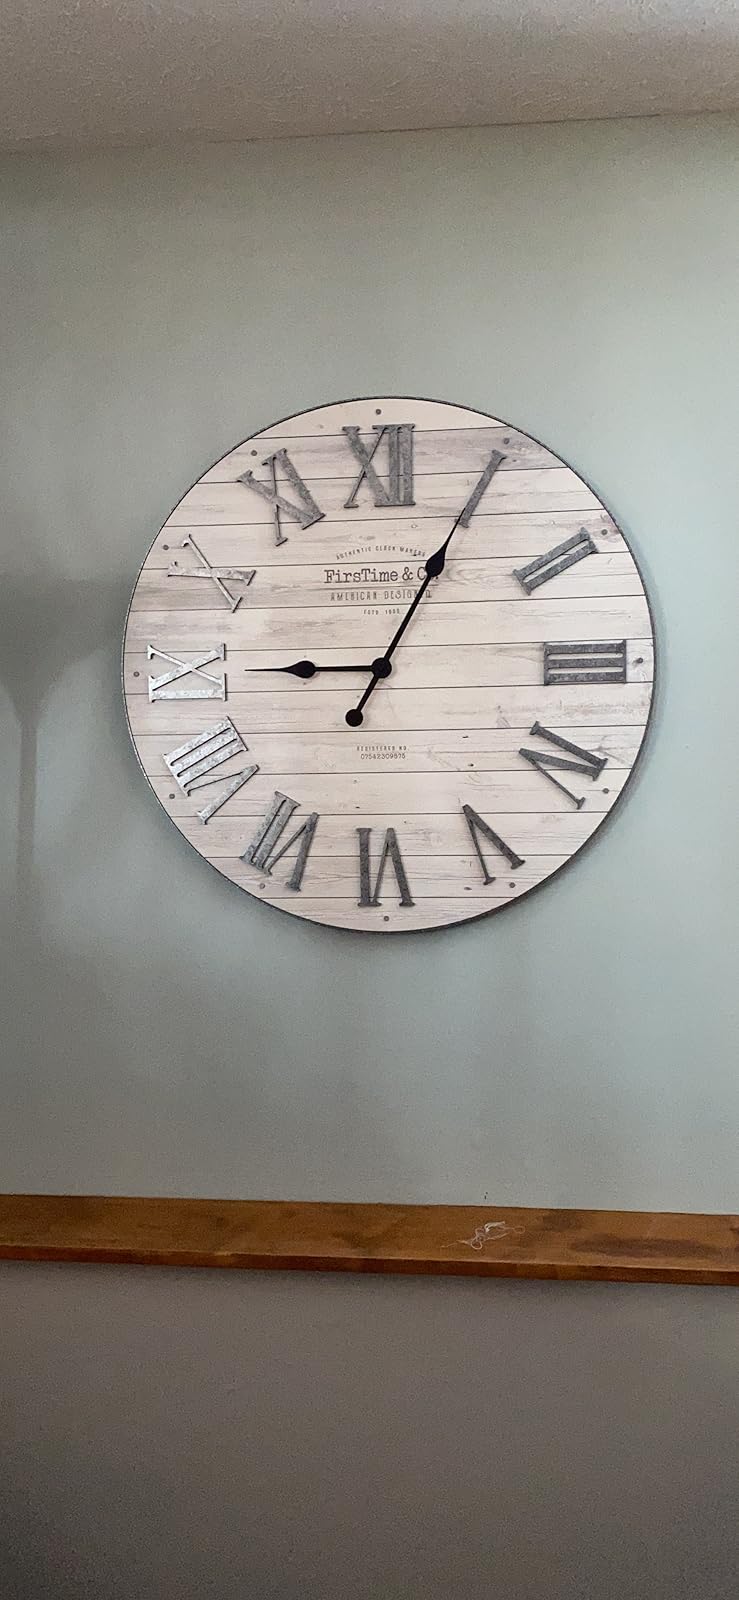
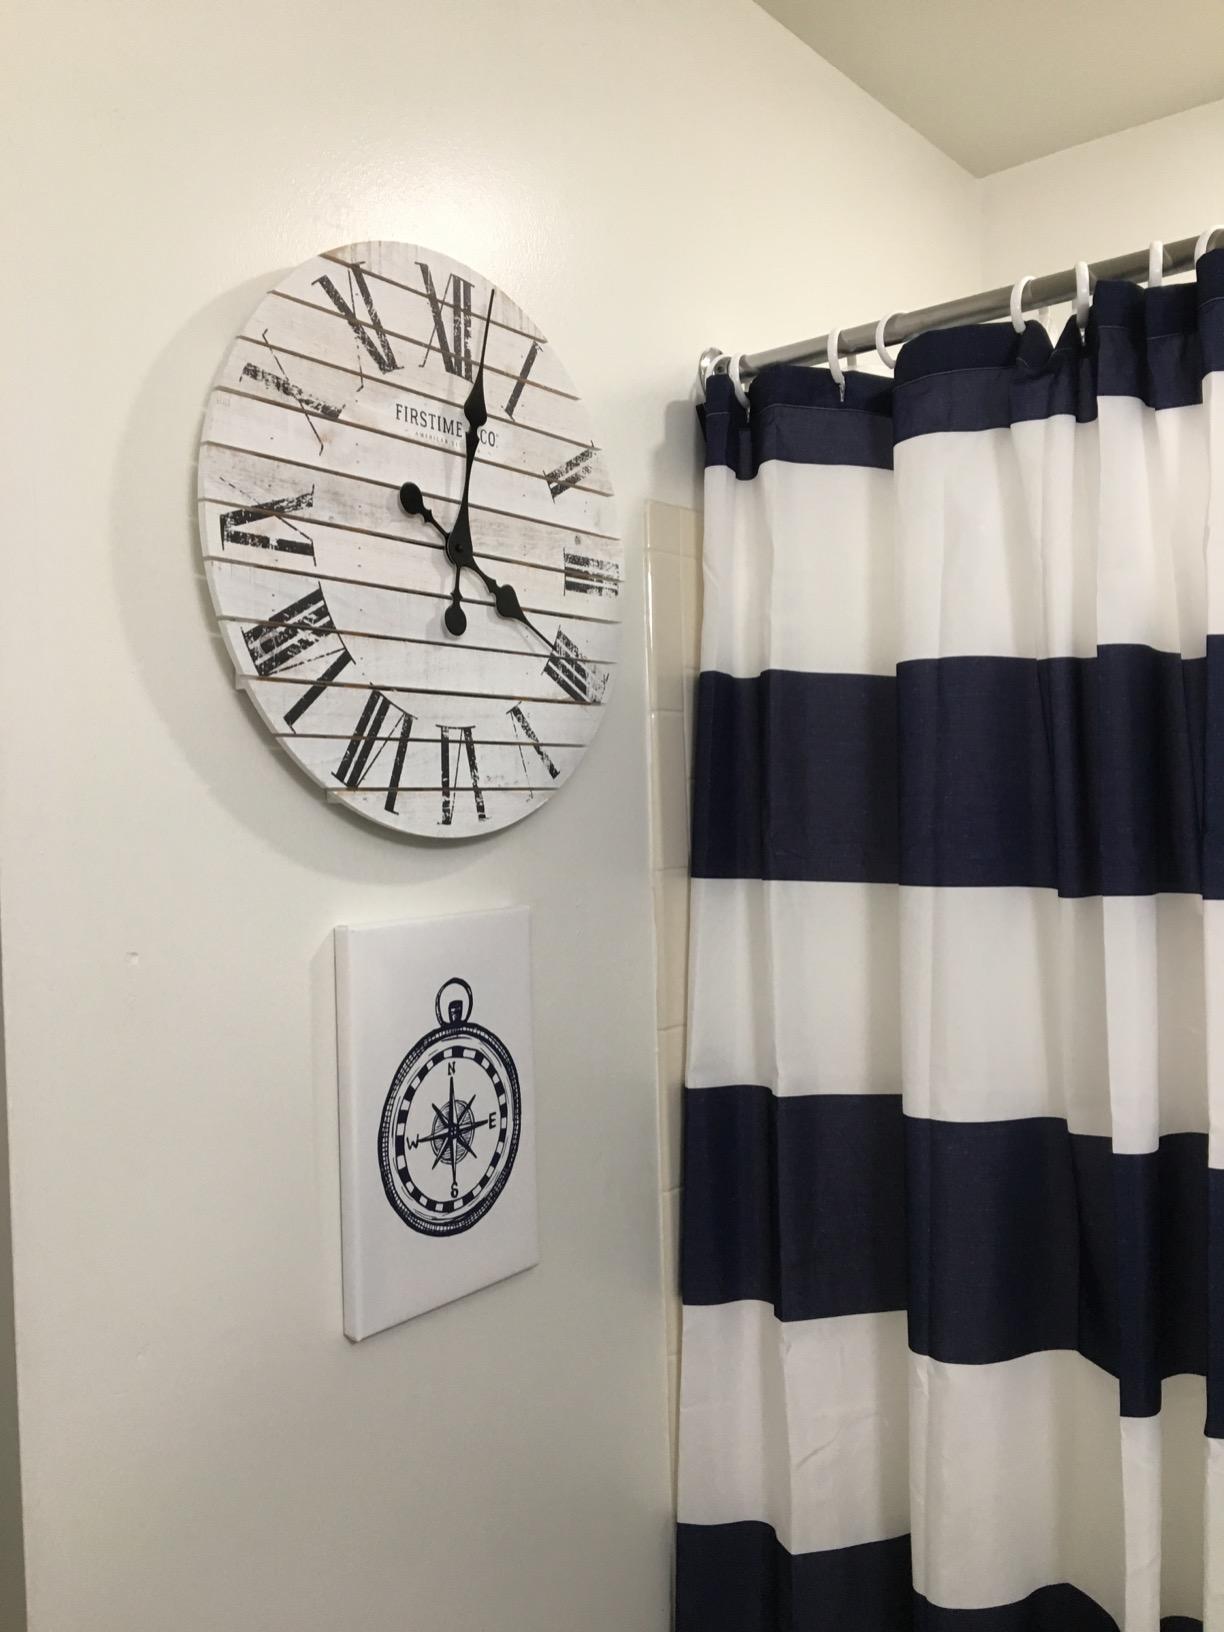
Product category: clock
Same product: no